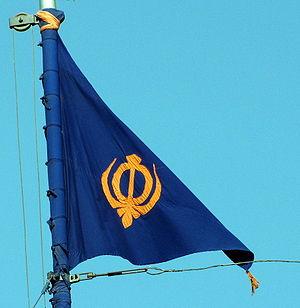
Miri-Piri est un concept utilisé dans le sikhisme afin de symboliser la relation entre le spirituel et le temporel. Les deux épées qui se rejoignent sur le drapeau sikh en sont une représentation; deux forces doivent animer le croyant sikh. Les deux mots Miri et Piri sont d'origine arabo-persique. Miri vient du persan mir contration arabe du mot amir qui veut dire: gouverneur, seigneur. Piri vient du persan pir qui signifie: saint, guide spirituel. Miri-Piri a été utilisé par les Gurus du sikhisme afin de montrer qu'ils étaient des chefs spirituels et temporels. Le concept veut que les valeurs de la foi influencent la politique menée.